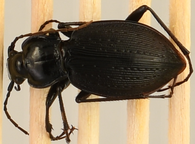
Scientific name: Carabus goryi
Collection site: Great Smoky Mountains National Park NEON (GRSM), plot GRSM_020